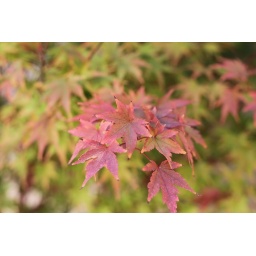
one day we will plant it in the ground :D